Kazem al-Khalil

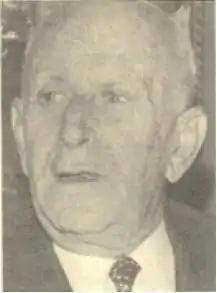
Kazem al-Khalil

Kazem Ismail al-Khalil (1901 – 22 April 1990) – commonly known as Kazem al-Khalil or Kazem el-Khalil, also transliterated Kazim from the Arabic (كاظم إسماعيل الخليل) – was a lawyer, doyen member of the Lebanese parliament, seven-time minister of the Lebanese government and right-wing militia-leader from a Shiite feudal dynasty in Southern Lebanon.